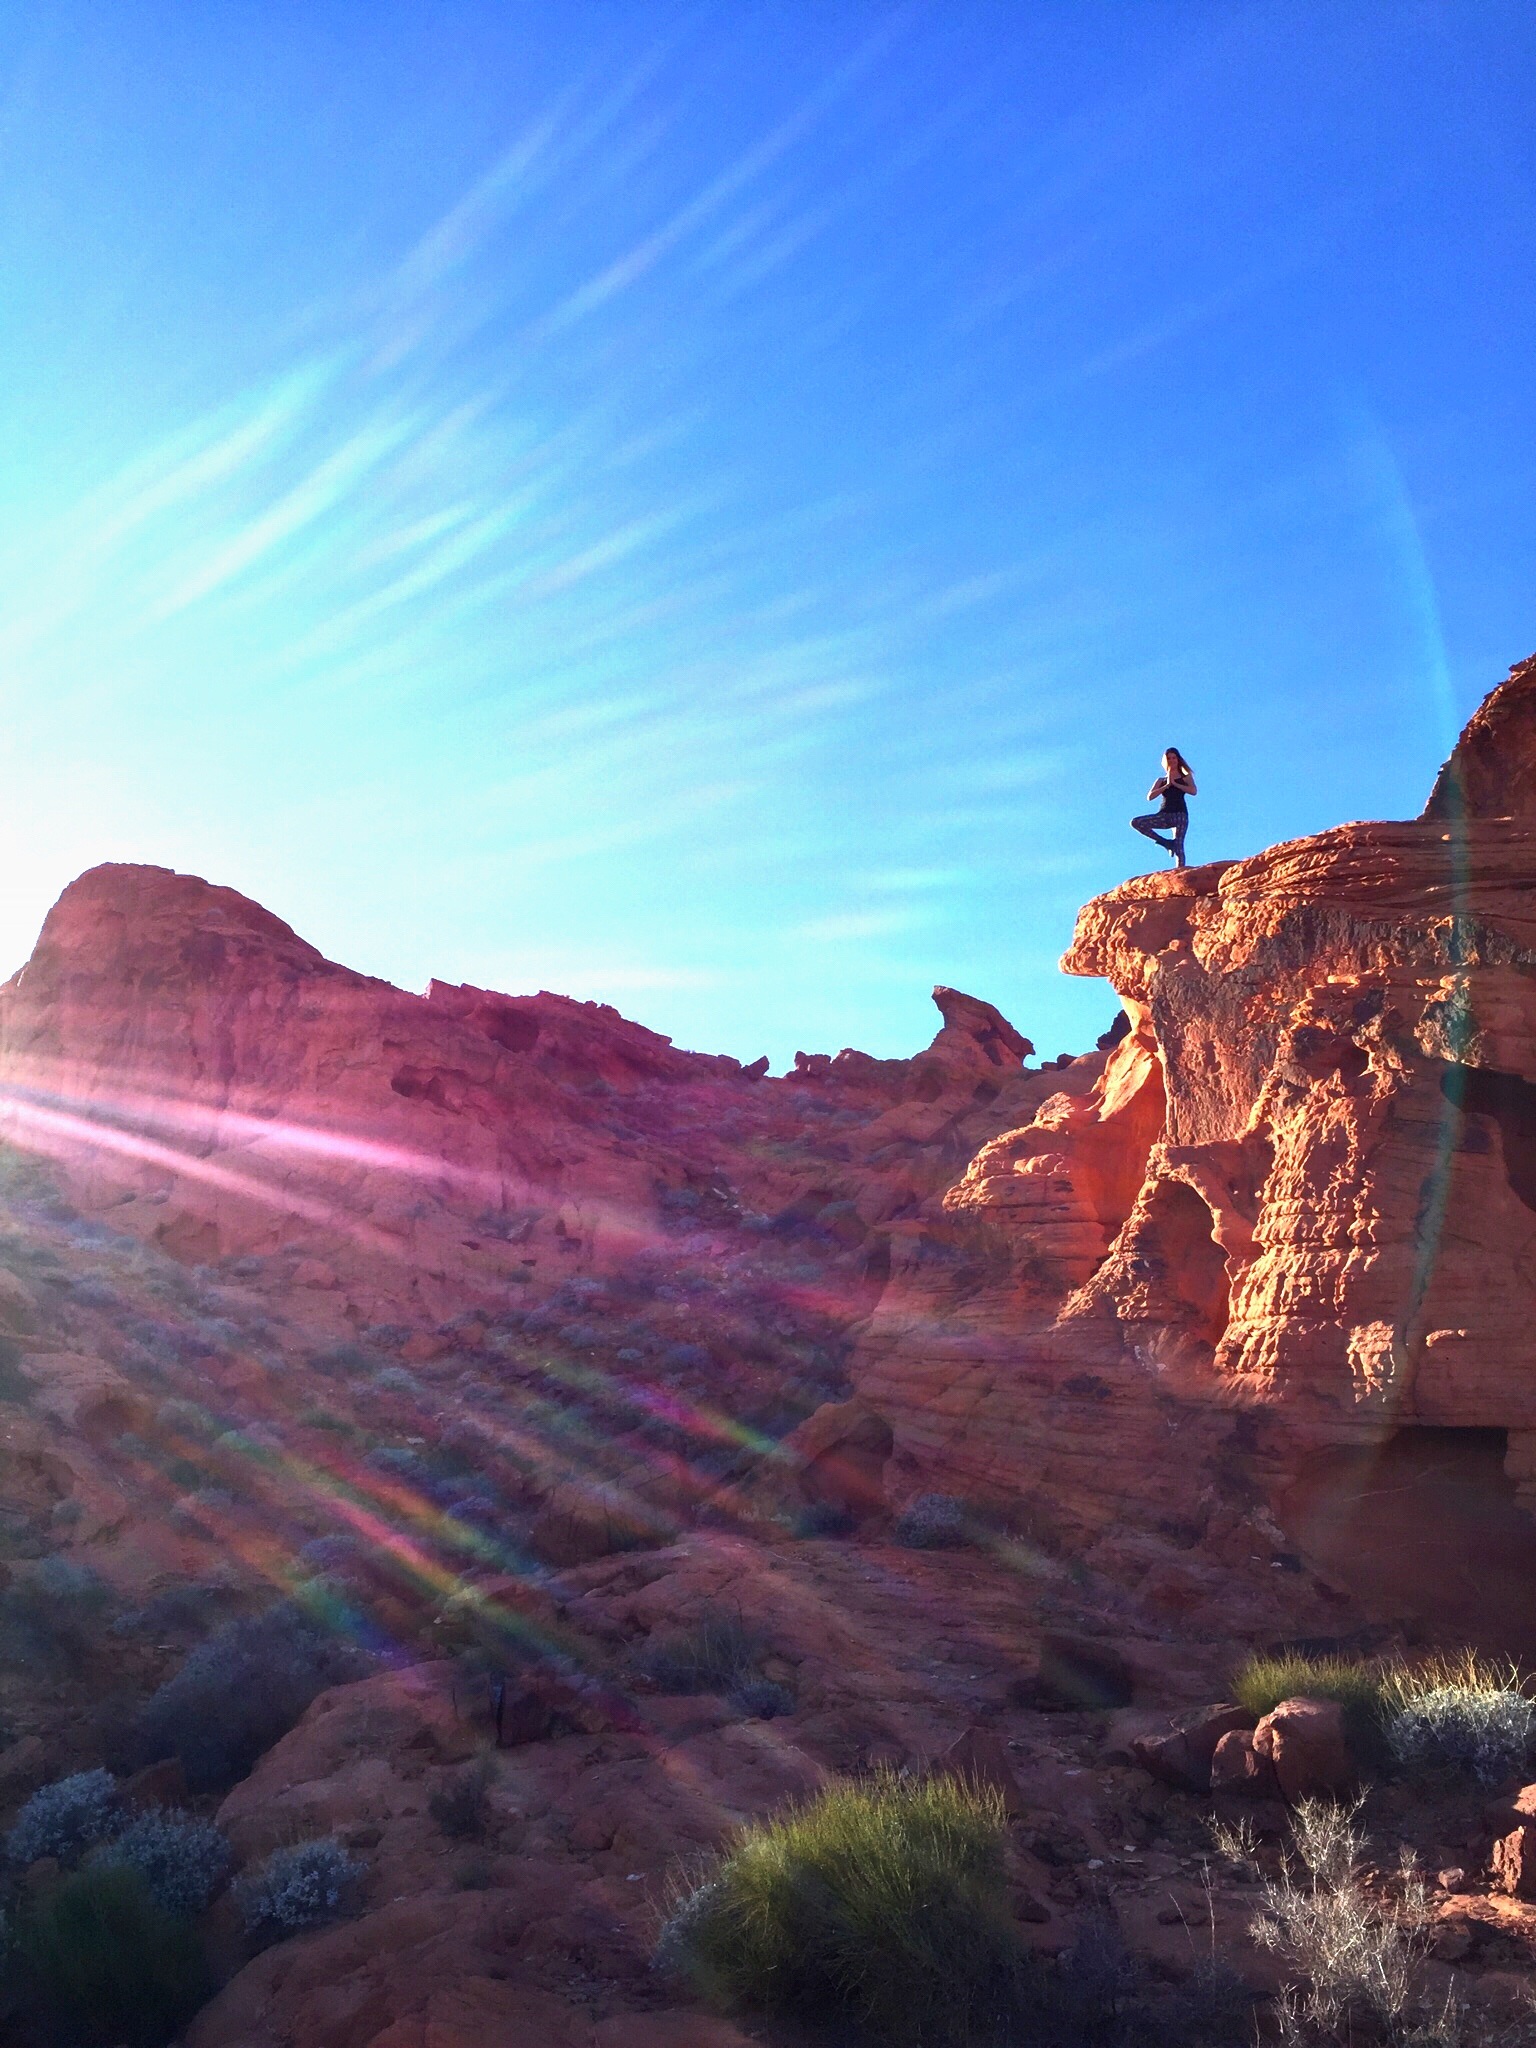
landscape, nature, rock, wilderness, mountain, sky, sunshine, sunrise, sunset, morning, dawn, valley, mountain range, cliff, dusk, evening, canyon, terrain, rocks, sunny, yoga, plateau, landform, geographical feature, mountainous landforms